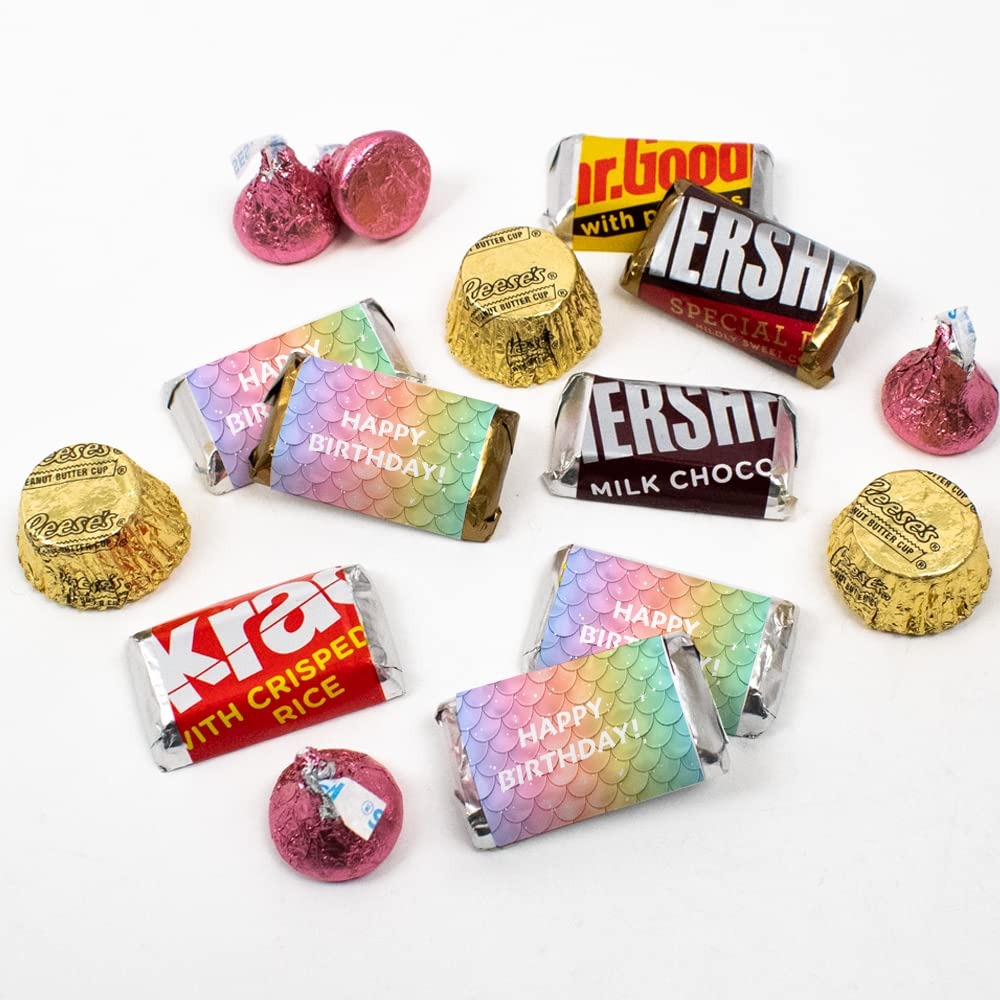
Item Name: 120 pcs Mermaid Kid's Birthday Candy Party Favors Chocolate Kit (2 lb, Approx. 120 Pcs) - By Just Candy
Bullet Point 1: Approximately 120 Pieces: 1Lb Custom Wrapped Miniatures, 1Lb Kisses & Peanut Butter Cups - Mixing Required
Bullet Point 2: Miniatures Flavors: Milk Chocolate, Krackel, Mr. Goodbar, And Special Dark Chocolate
Bullet Point 3: Ships In Cool Packaging: This Candy Item Is Heat Sensitive And Will Ship With Cool Pack Packaging As Needed
Bullet Point 4: Made in the USA
Bullet Point 5: Party Guests Will Thank You: Add Your Personal Touch To Your Birthday Celebration With These Unique Candy Favors For Gift Bags, Candy Buffets, And Treats.
Product Description: Celebrate your kid's birthday with our deliciously exclusive Chocolate assortment. Each 2 pound bag contains a mix of wrapped Miniatures, Milk Chocolate Kisses, and Peanut Butter Cups. Candy orders ship with cold pack packaging as needed.
Value: 32.0
Unit: Ounce

Price: 47.99